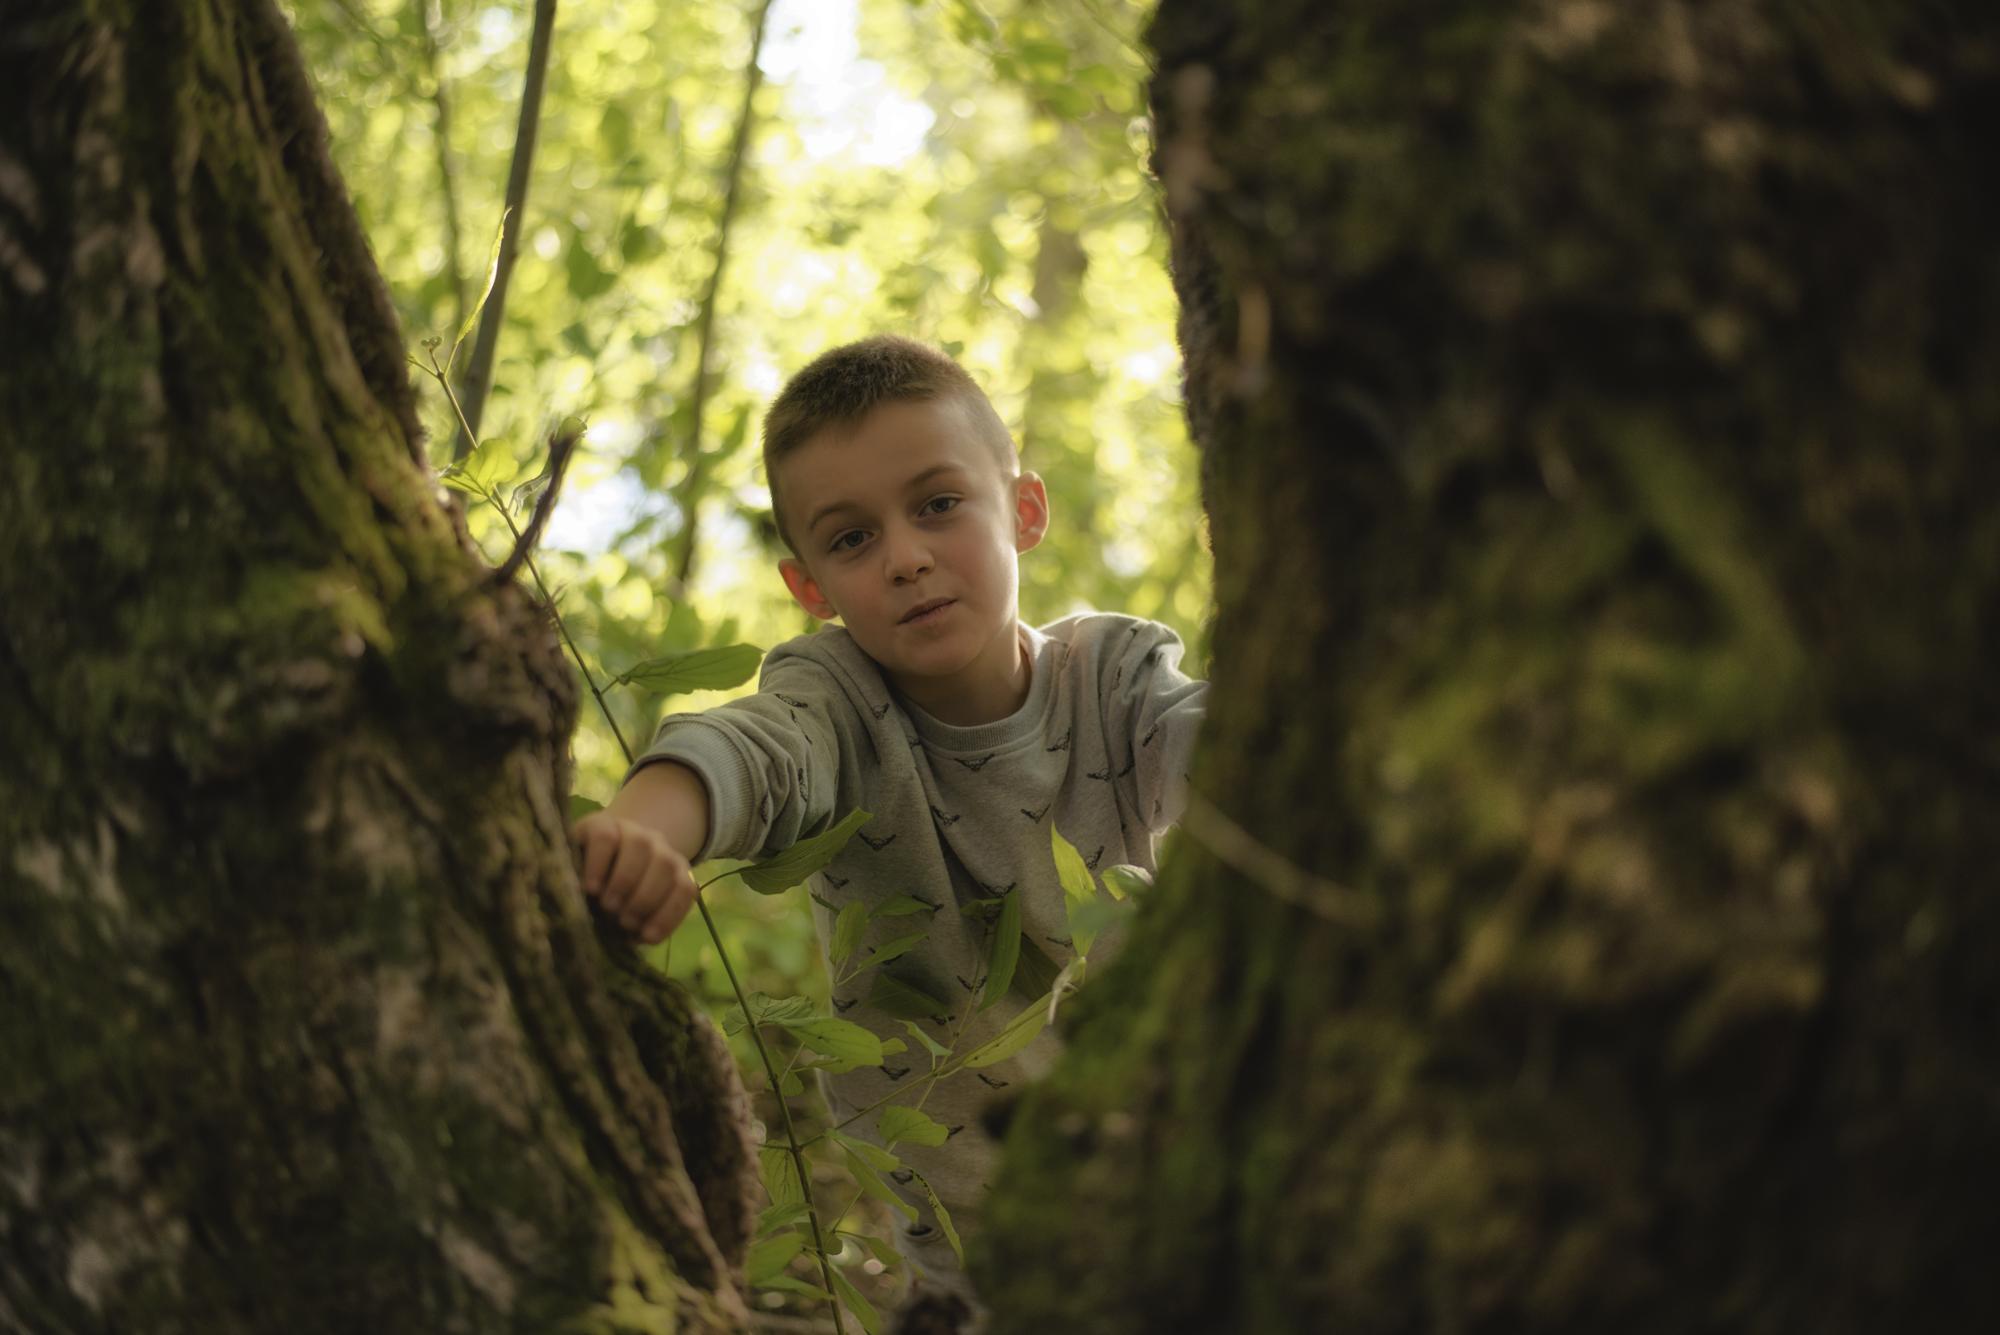
tree, nature, forest, wilderness, sunlight, leaf, adventure, europe, portrait, green, jungle, autumn, nikon, rainforest, vert, nikkor, d750, woodland, habitat, foret, c uruyann, soen, natural environment, woody plant